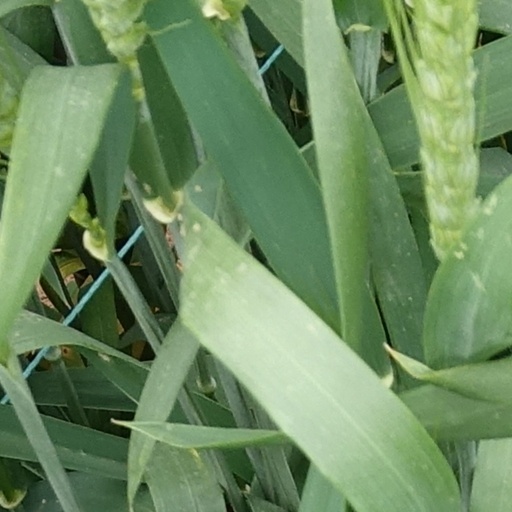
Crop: wheat